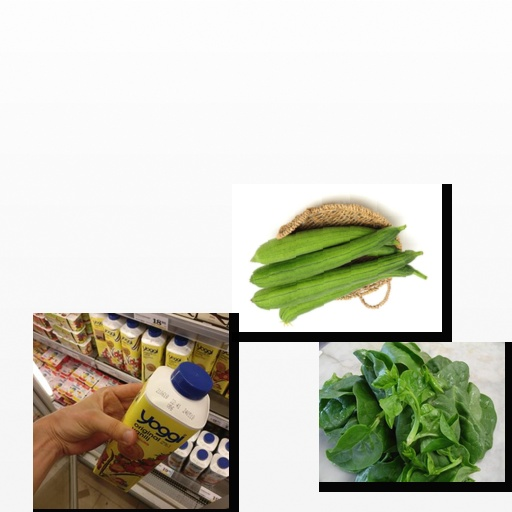
Food items: spinach, ridge_gourd, strawberry_yogurt